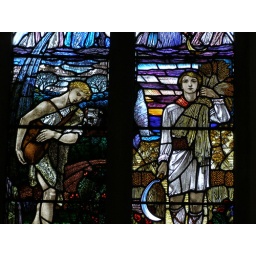
Stained glass window by Veronica Whall (daughter of Christopher Whall) at All Saints, Maiden Bradley, Somerset.